Canadian Pacific Building (London)

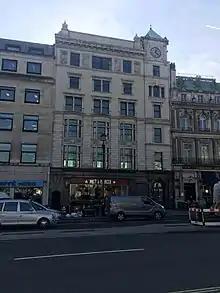
Canadian Pacific Building in London, February 2019

The Canadian Pacific Building at 62–65 Trafalgar Square (formerly 62–65 Charing Cross) is an office building in Westminster in London, England. It was constructed as the London offices of the Canadian Pacific Railway Company and its affiliated steamship line (CP Ships), hotel chain (Canadian Pacific Hotels), and other subsidiary companies. It is faced with Portland stone, features prominent signage, and houses a small clock tower.